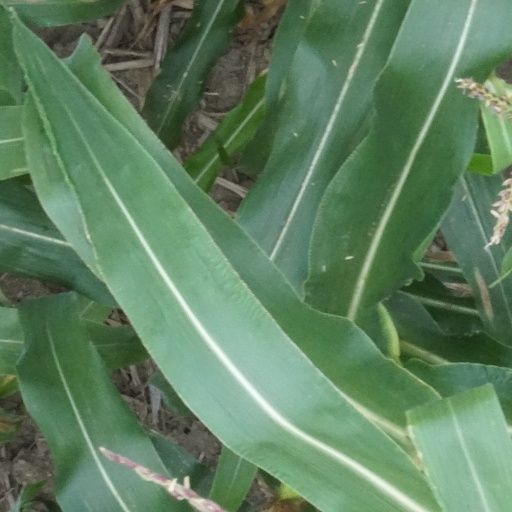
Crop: maize; corn